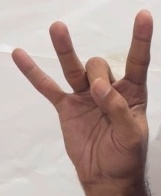
ASL sign: 8